Los Angeles Lakers

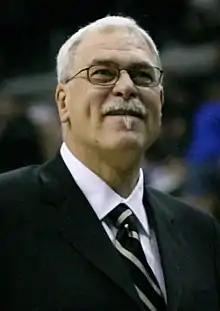
Former head coach Phil Jackson led the team to five championships.

On July 9, 2018, the Lakers signed LeBron James to a four-year, $154 million contract. By the Christmas Day game, the Lakers were six games over .500 before James sustained a groin injury leading to several weeks of missed games. Ball and Ingram also ended their seasons early due to injuries. On February 7, 2019, Zubac was traded to the Los Angeles Clippers along with Michael Beasley in exchange for Mike Muscala.